Wadi Rum

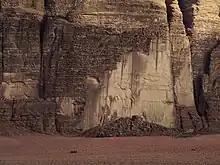
A large vertical rock formation at Wadi Rum.

Wadi Rum experiences a desert climate (Köppen: BWh/BWk). Rainfall is scarce, often occurring as flash floods, and results almost exclusively from thunderstorms. These thunderstorms are caused when cold upper air pools passing through the Eastern Mediterranean interact with the Red Sea thermal low, combined with the presence of subtropical moisture in the mid and high levels of the atmosphere.